2021–22 Major League Baseball lockout

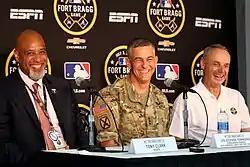
Tony Clark "(left)", executive director of the players' union, with Lt. Gen. Stephen J. Townsend "(center)" and Rob Manfred "(right)", the Commissioner of Baseball, in 2016

In a November meeting, the MLBPA drafted a proposal for the upcoming CBA with a number of demands that would expand player control over the terms of their contract, particularly for younger players, who are under control of the team that drafts them for the first six years of their professional baseball career. Of particular concern to the players' union was the ongoing trend of tanking, in which teams trade or release productive players and become relatively inactive in free agency in the hopes that they will finish with a losing season and receive higher compensation in future MLB drafts. The union has argued that tanking reduces competitive integrity within MLB and incentivizes teams with no intention of winning games. MLBPA executive director Tony Clark also voiced a desire to create new systems that would increase compensation for talented young players, and the union vocally disapproved of implementing a salary cap.